Curtis-Shipley Farmstead

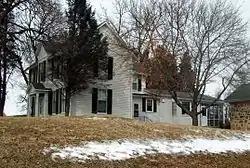
Curtis-Shipley Farmstead, January 2011

The Curtis—Shipley Farmstead is a historic home located at Ellicott City, Howard County, Maryland, United States. It is located on the first land grant in modern Howard County, then Anne Arundel County, to the English settler Adam Shipley in 1688 who settled properties in Maryland as early as 1675. The 500-acre estate was called "Adam the First".